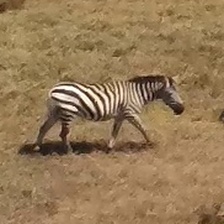
Pose orientation: right